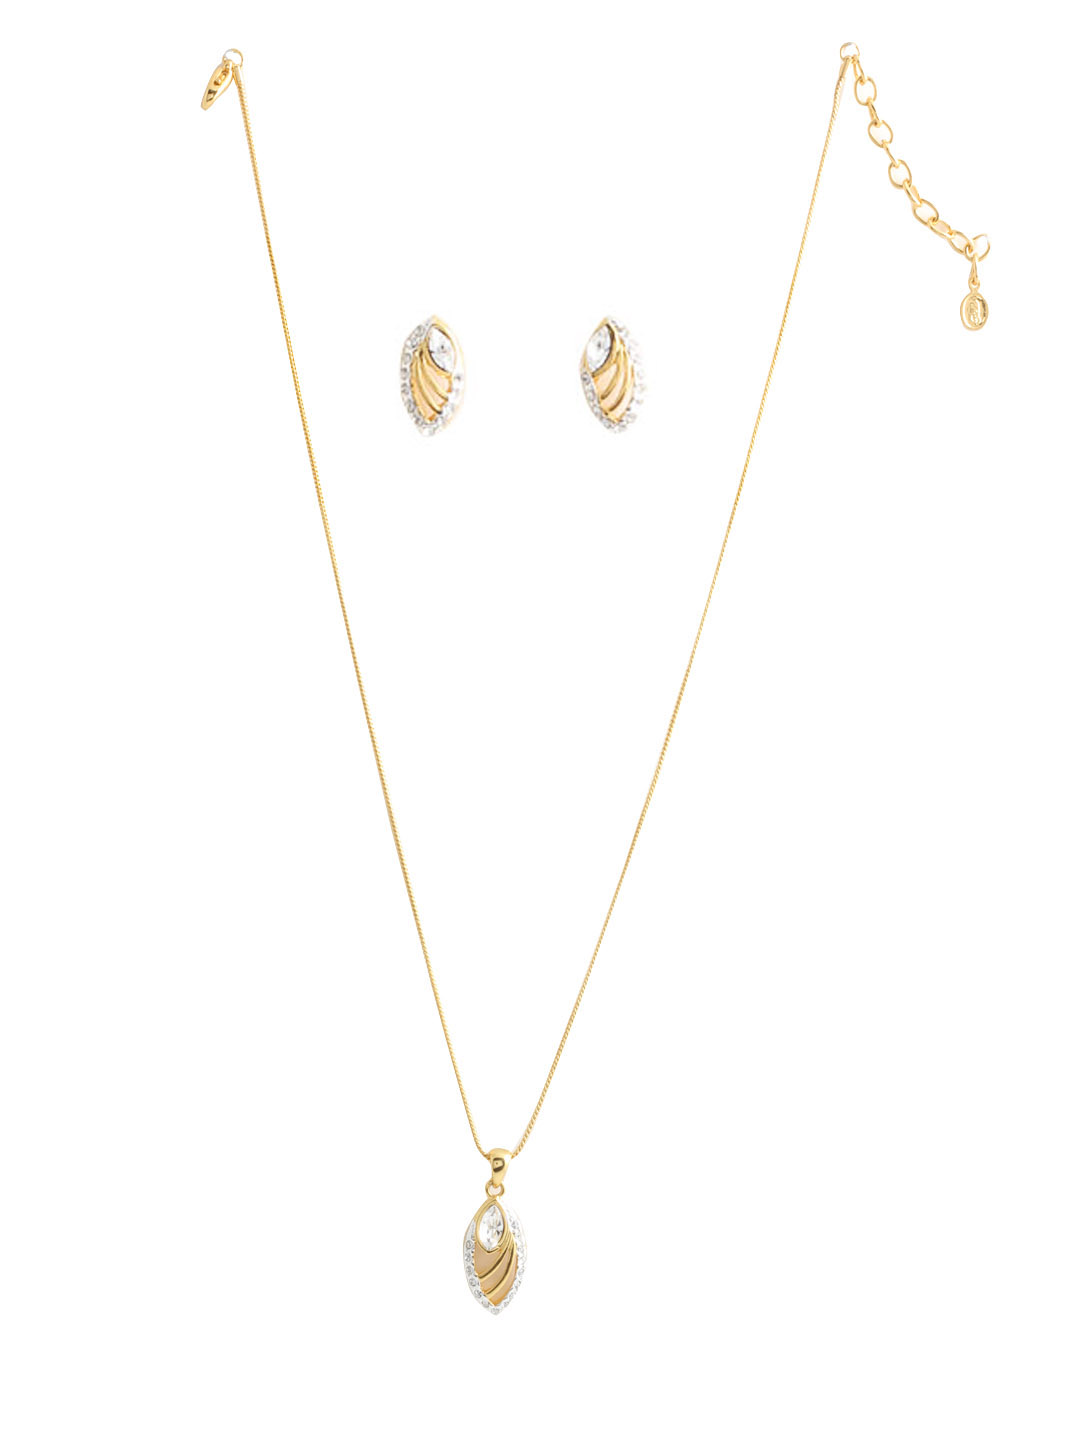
Estelle Women Gold Earring & Pendant Set
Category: Accessories / Jewellery / Jewellery Set
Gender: Women
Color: Gold
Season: Winter 2016
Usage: Casual